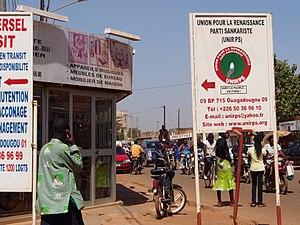
Une pancarte indiquant le siège de l'UNIR/PS à Ouagadougou, Burkina Faso